Sam Levene

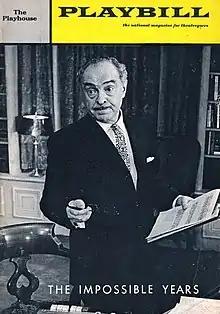
"Playbill" cover of Sam Levene as Dr. Jack Kingsley in the original Broadway production of "The Impossible Years", a role he performed 322 times.

Levene's Broadway credits include starring roles in three Broadway revivals, portraying businessmen Boss Mangan in George Bernard Shaw's "Heartbreak House" (1959) directed by Harold Clurman, recreating his original Broadway performance as Patsy, the racetrack gambler originated three decades earlier, in the acclaimed all-star Broadway revival of the smash hit farce "Three Men on a Horse" (1969) and performing the role of veteran theatre producer Oscar Wolfe in the all-star (1975–1976) Broadway revival of George S. Kaufman and Edna Ferber's "The Royal Family" (1975) directed by Ellis Rabb; the production was filmed for the series "Great Performances" on November 9, 1977.